Isabel Soveral

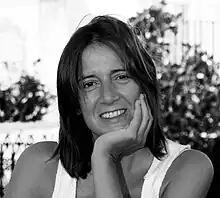
Isabel Soveral in 2018

Isabel Soveral (born 1961) is a Portuguese composer of contemporary music.